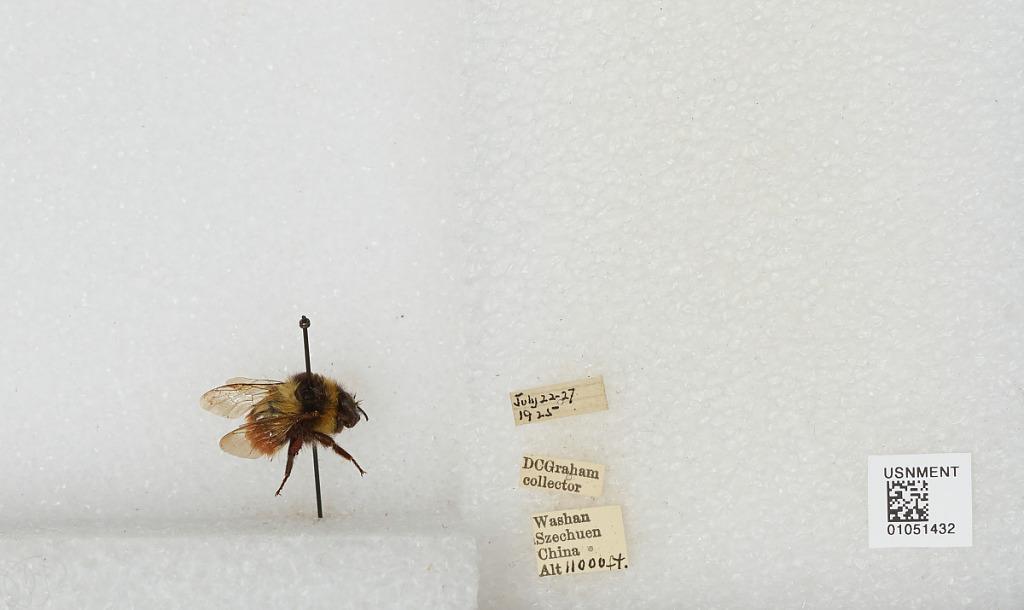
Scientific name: Bombus sp.
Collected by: D. Graham
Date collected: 1925-7-22
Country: China
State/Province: Sichuan
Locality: Washan